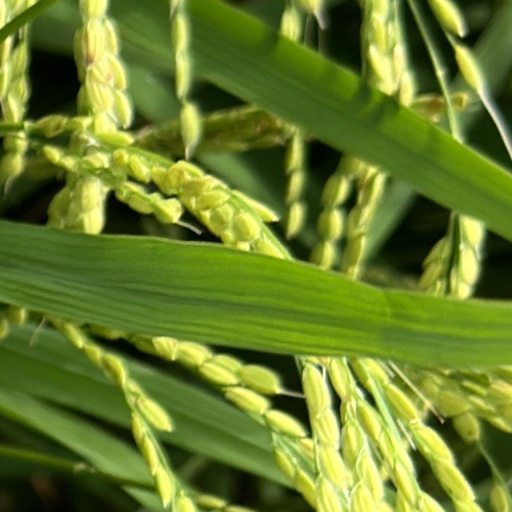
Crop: rice